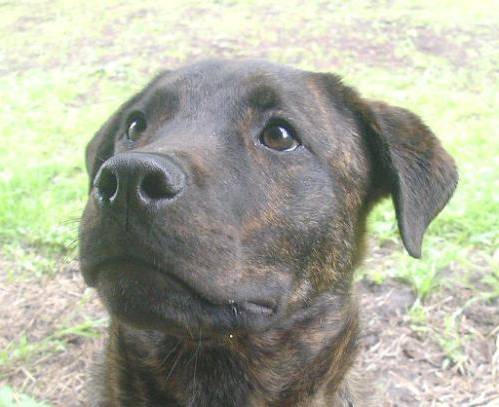
Label: dog